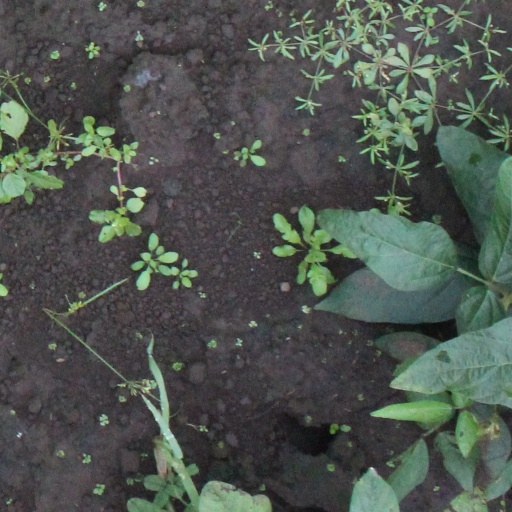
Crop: soybean